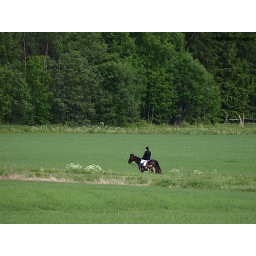
This is a warmblood gelding walking on dirt road in the middle of fields.